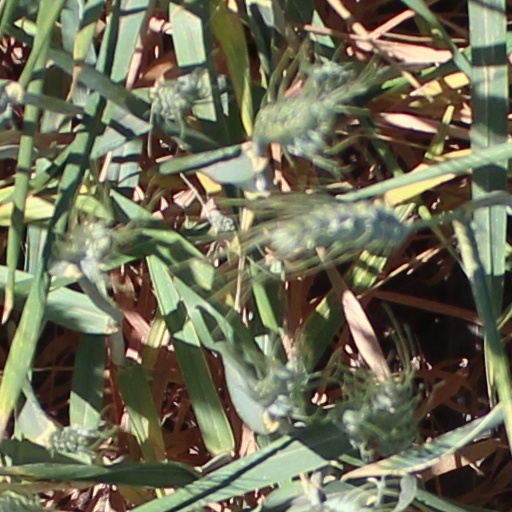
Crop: wheat